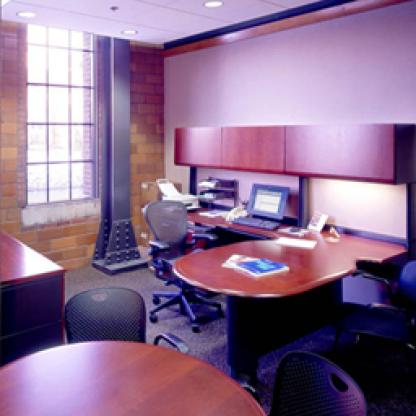
Scene: Indoor